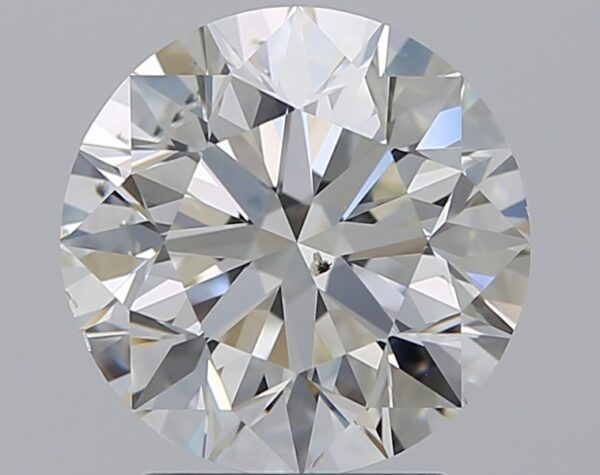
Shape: round
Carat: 2.39
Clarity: SI1
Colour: J
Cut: EX
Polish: EX
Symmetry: EX
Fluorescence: M
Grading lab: GIA
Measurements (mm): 8.41 x 8.46 x 5.37